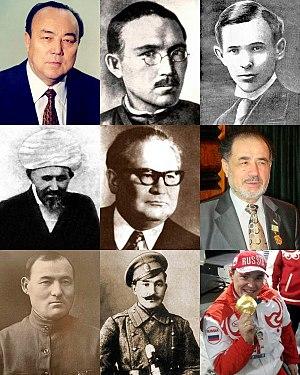
Les Bachkirs sont un peuple turc, vivant notamment en Bachkirie, au sein de la Fédération russe. Leur langue est le bachkir, qui appartient au groupe turc de la famille des langues altaïques. C'est la quatrième ethnie de Russie, par le nombre d'individus, après les Russes, les Ukrainiens et les Tatars, avec environ 1 673 000 membres dont une majorité se concentre dans la République de Bachkirie. Les 75 000 autres Bachkirs vivant en dehors du territoire russe, se trouvent essentiellement dans les anciennes républiques soviétiques. Ils sont majoritairement de confession sunnite.